Mama Runs Wild

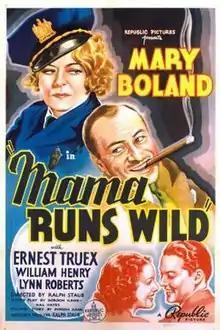
Theatrical release poster

Mama Runs Wild is a 1937 American comedy film directed by Ralph Staub and written by Gordon Kahn and Hal Yates. The film stars Mary Boland, Ernest Truex, William "Bill" Henry, Lynne Roberts, Max Terhune and Joseph Crehan. The film was released on December 22, 1937, by Republic Pictures.